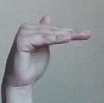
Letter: khaa